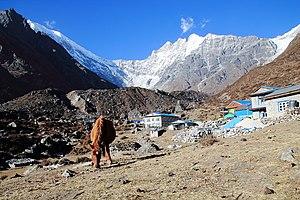
Le district de Rasuwa – en népalais : रसुवा जिल्ला – est l'un des 75 districts du Népal. Il est rattaché à la zone de la Bagmati et à la région de développement Centre. La population du district s'élevait à 43 300 habitants en 2011.